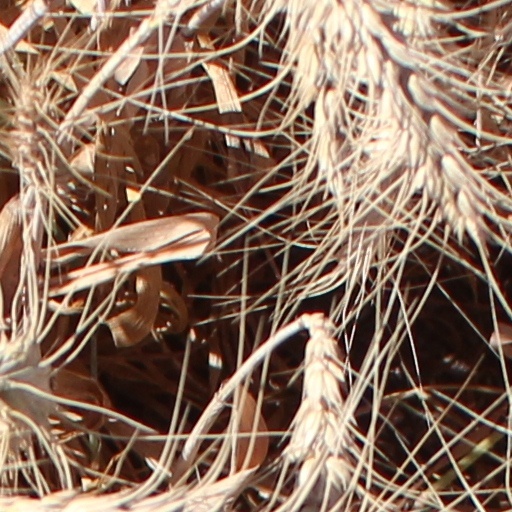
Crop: wheat